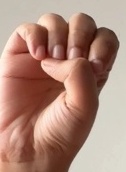
ASL sign: E